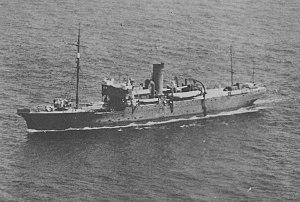
Le Komahashi était un navire auxiliaire exploité par la Marine Impériale Japonaise entre les années 1910 et la Seconde Guerre mondiale. De type ravitailleur de sous-marins à partir de 1914, il n'effectue que très rarement ce type de mission, étant utilisé comme navire océanographique dans le Pacifique. Durant la guerre du Pacifique, il sert de navire kaibokan, escortant des convois de navires marchands.